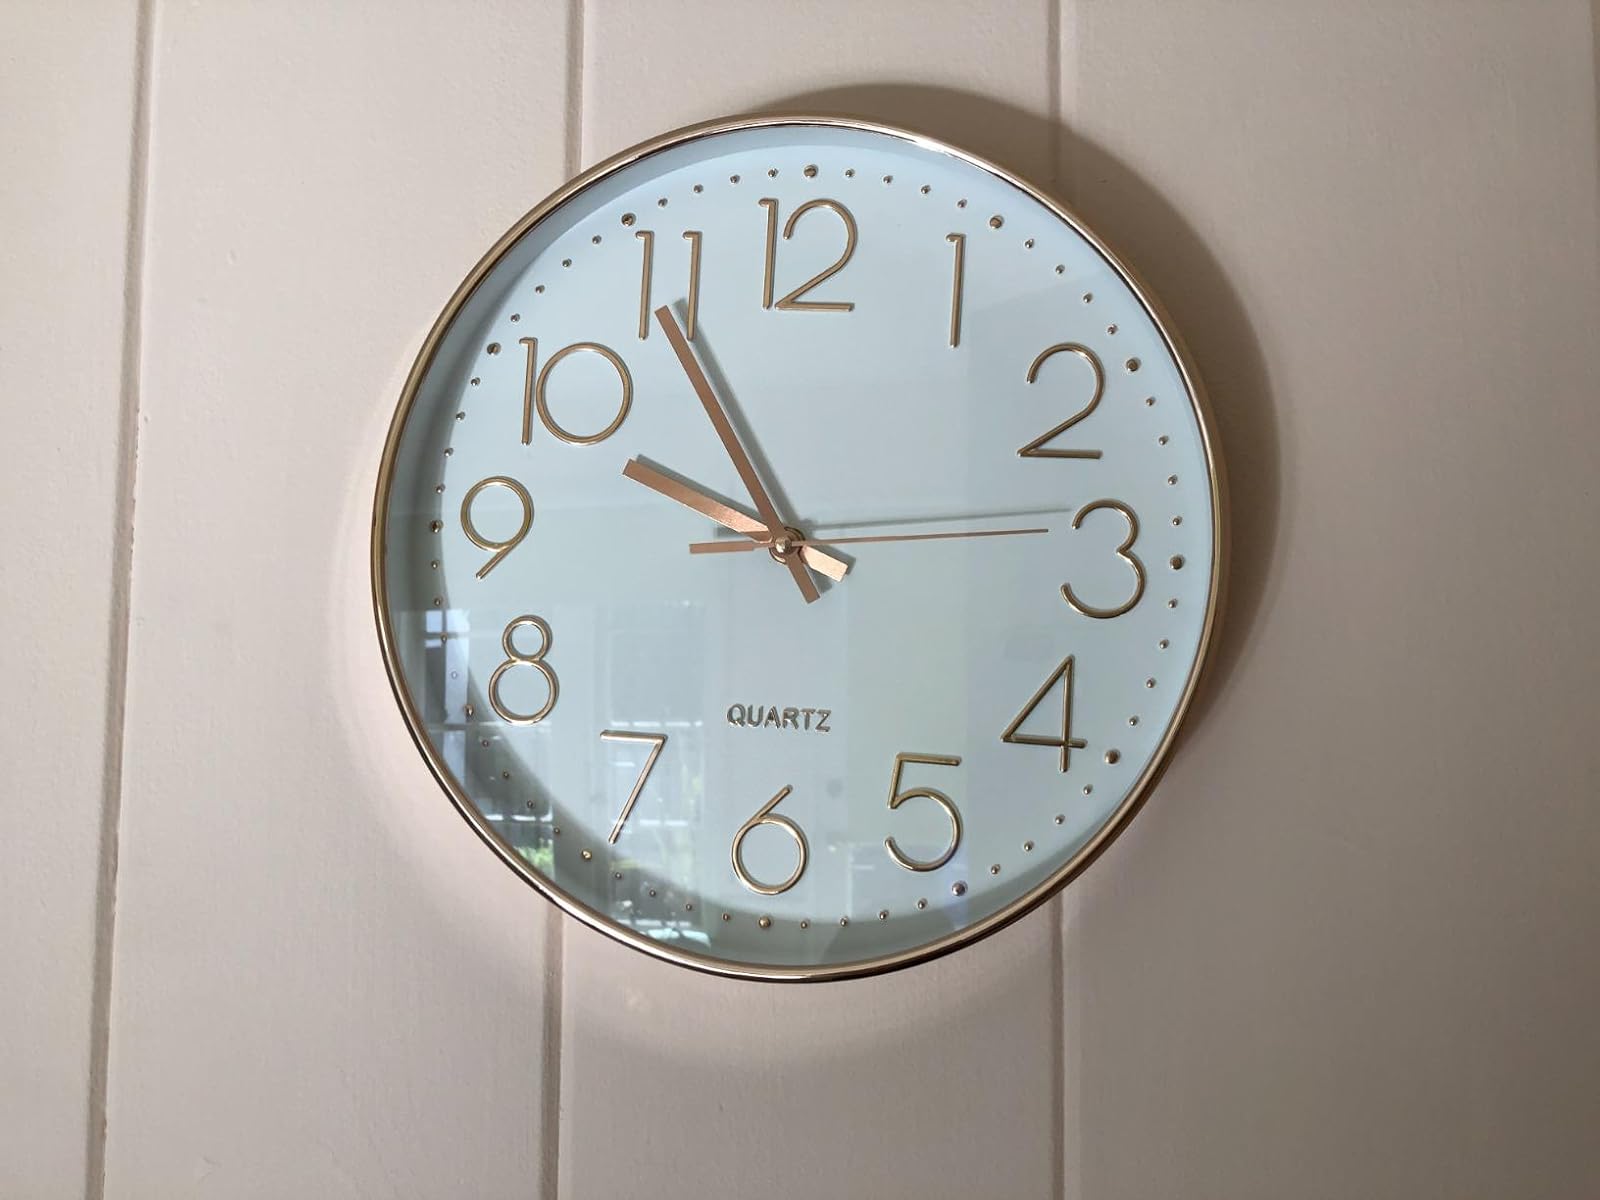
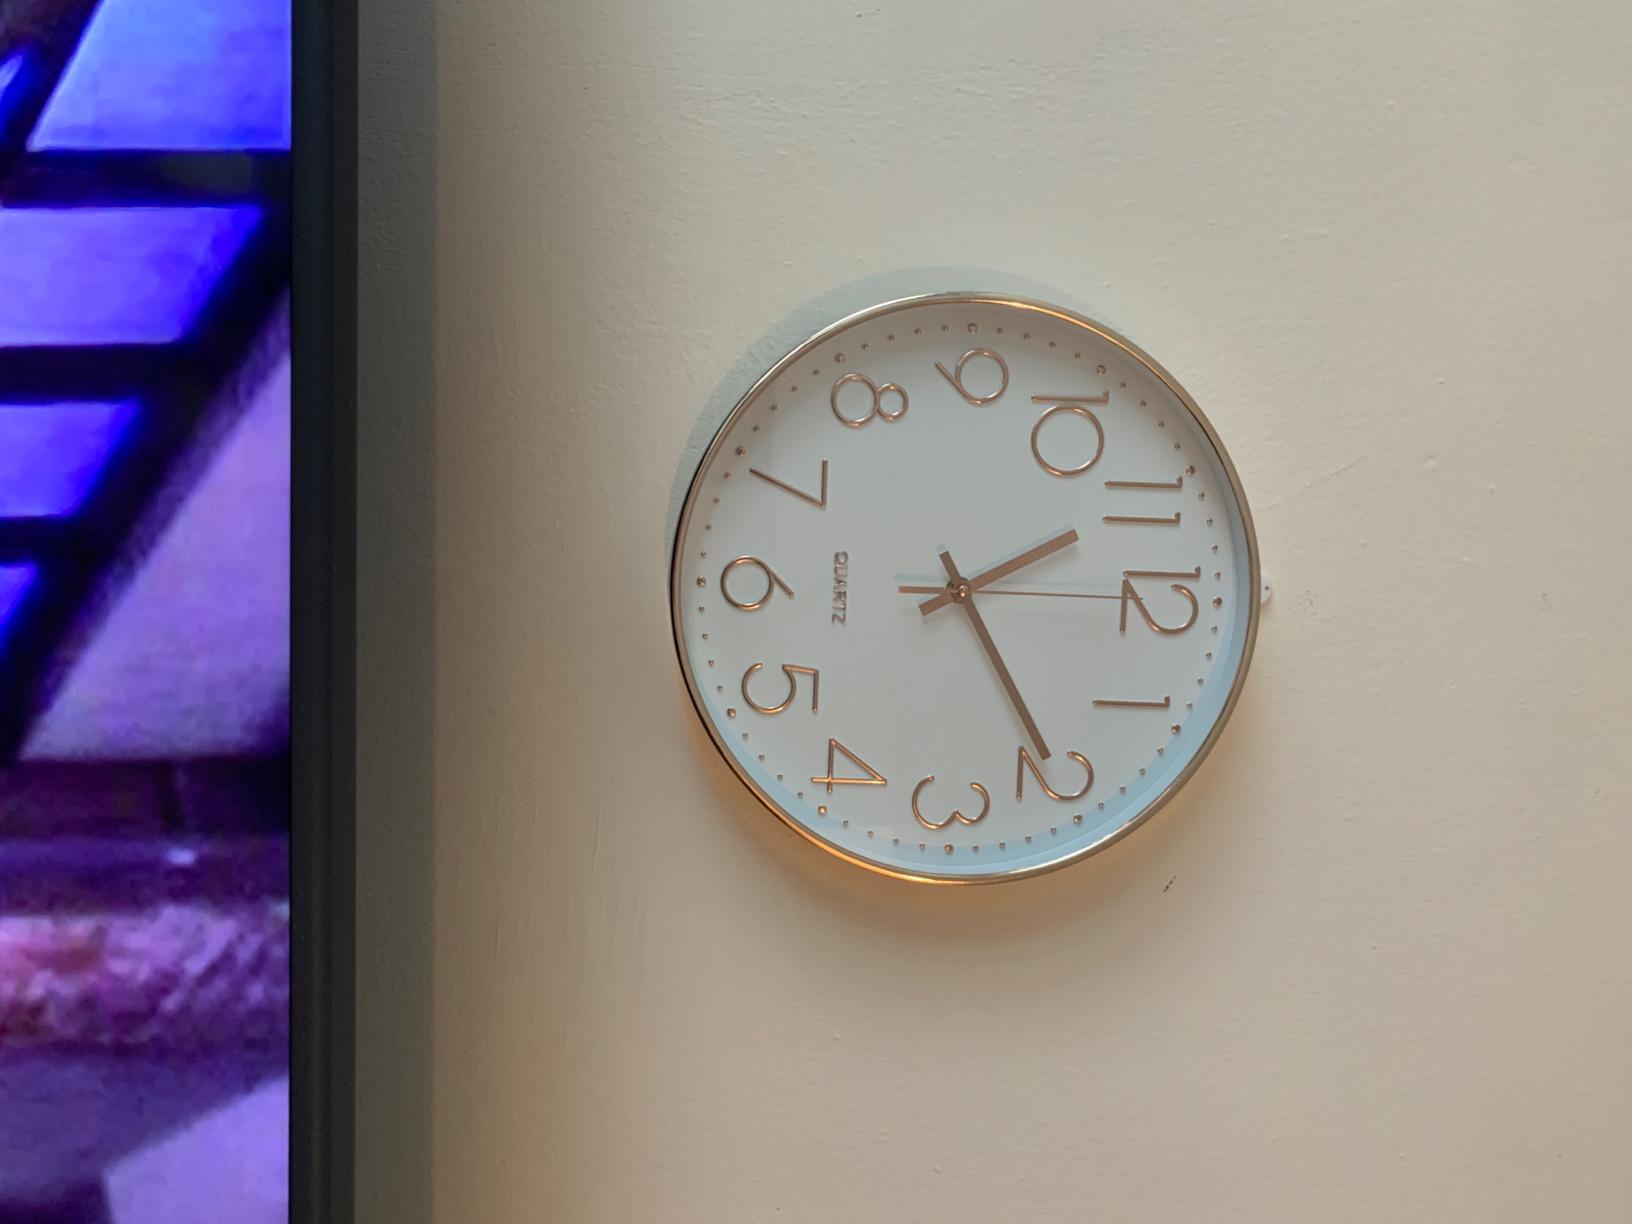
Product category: clock
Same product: yes